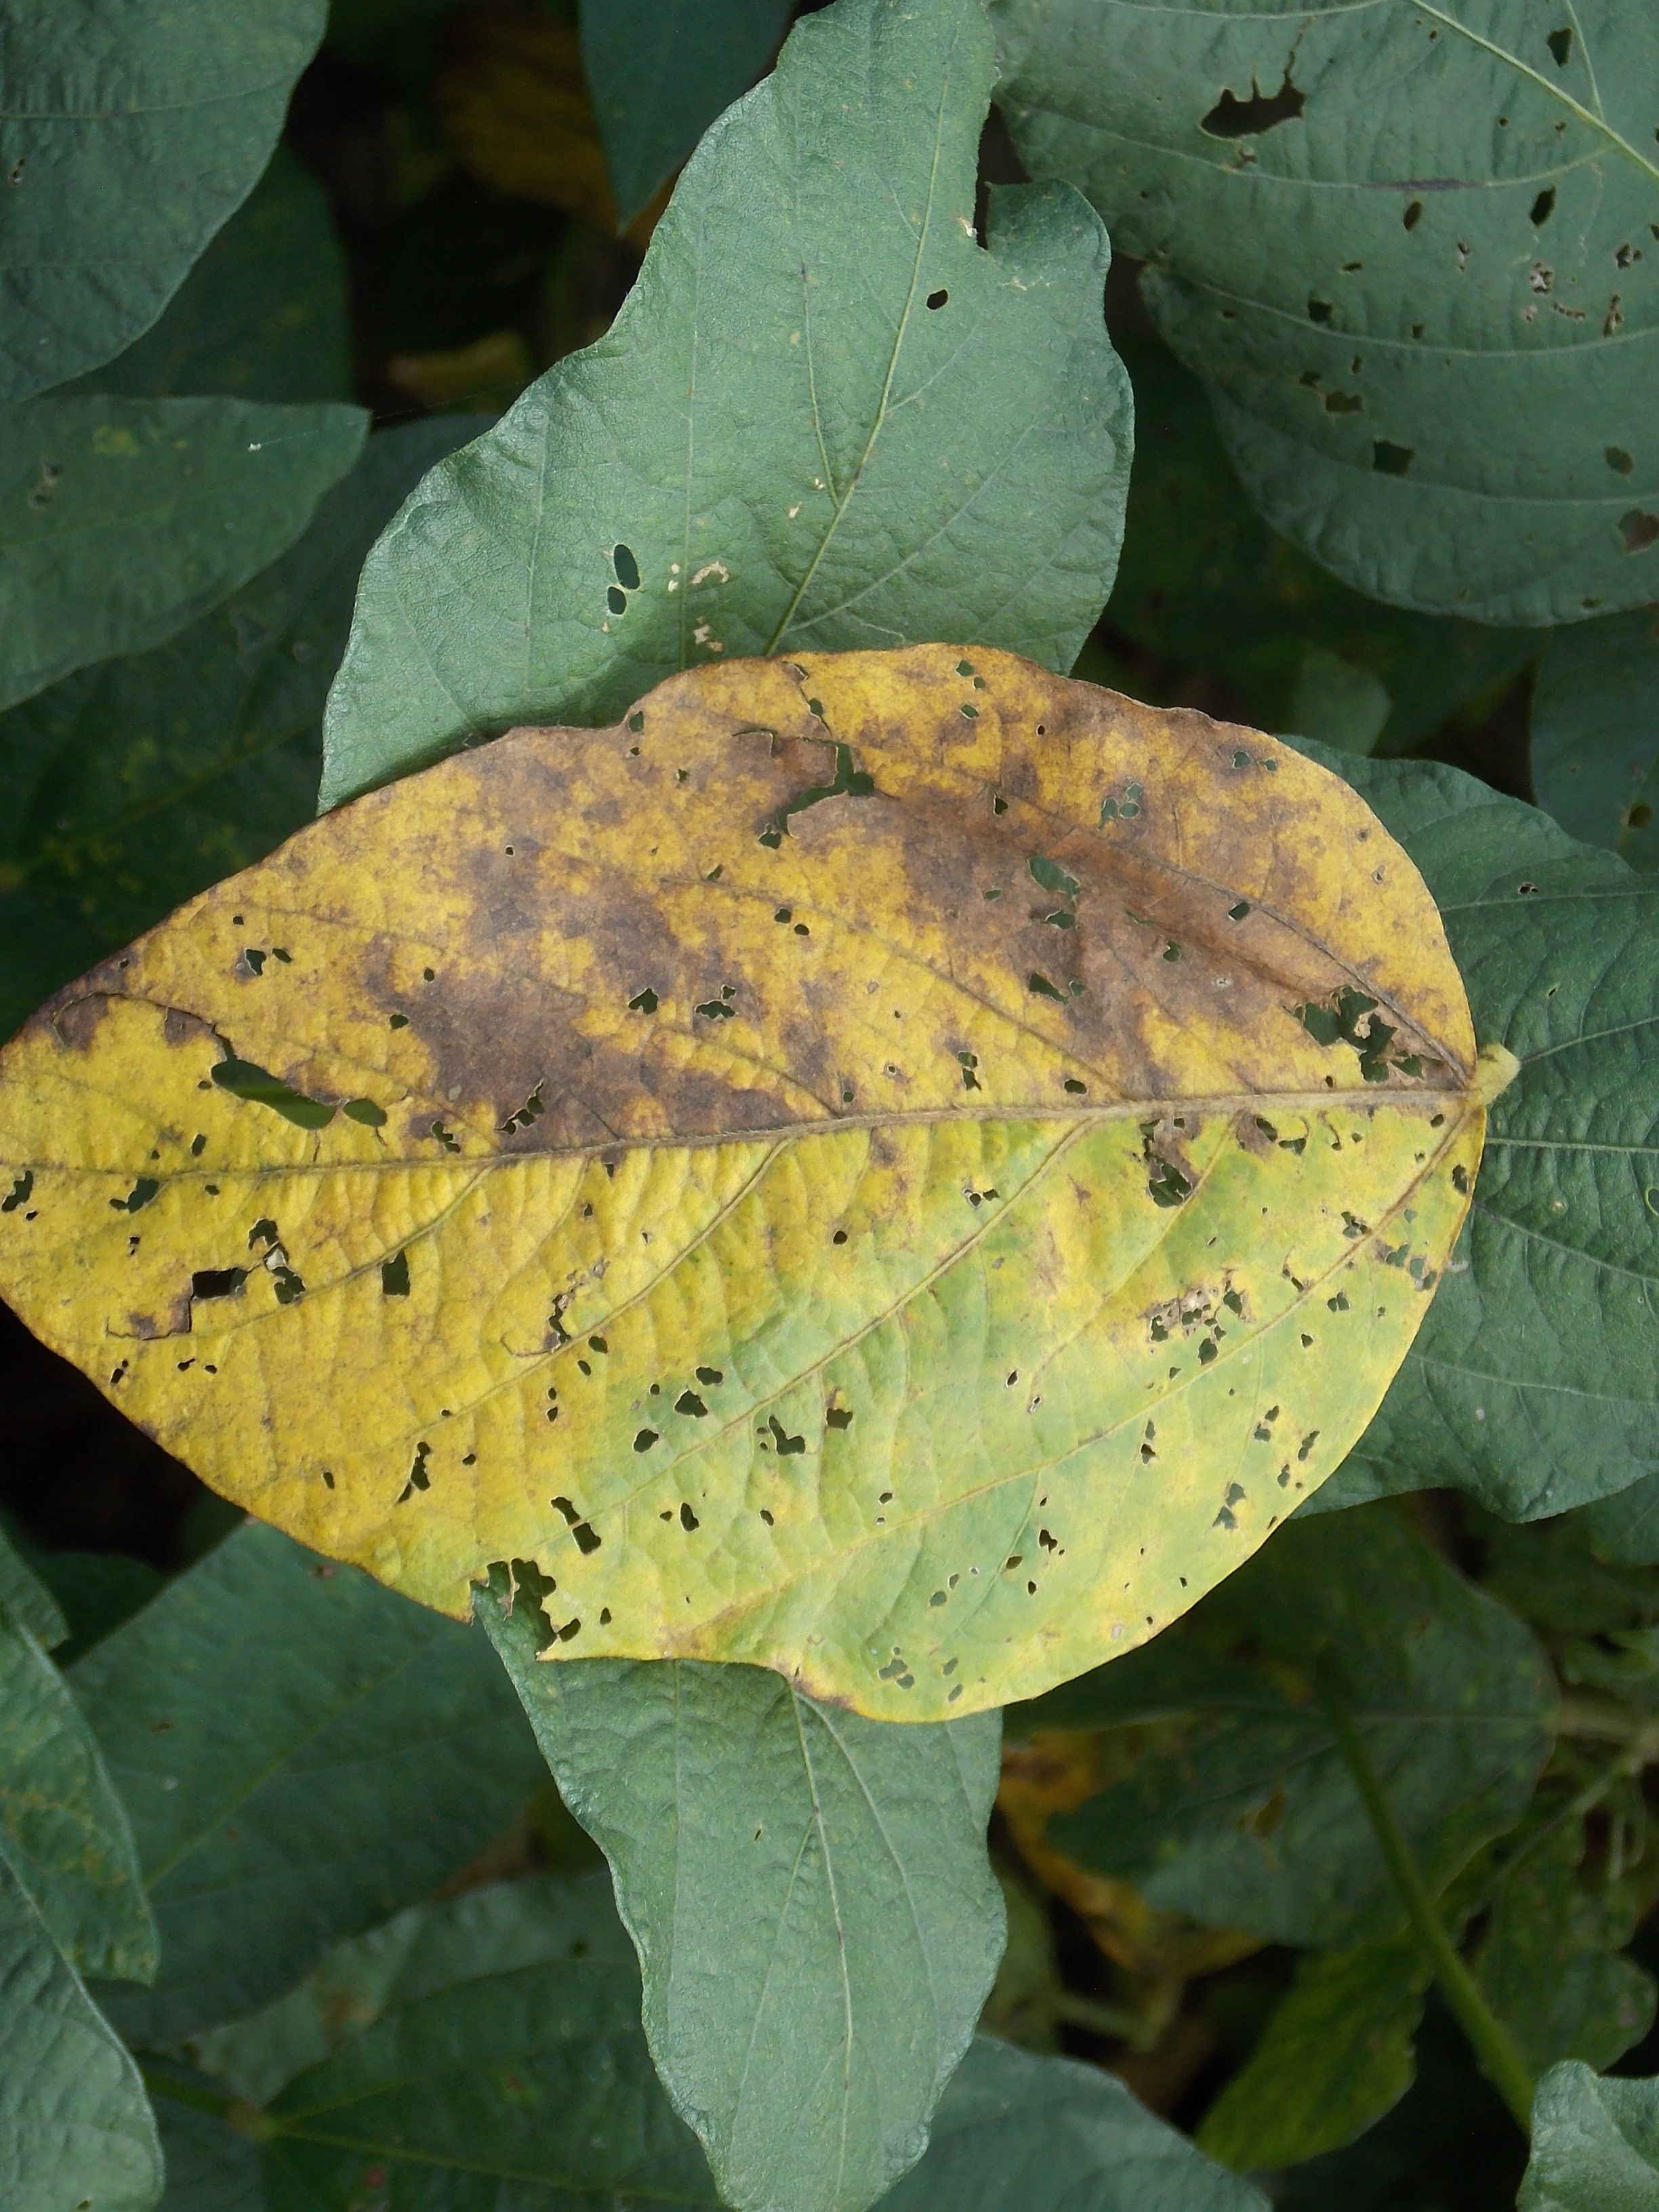
Label: Disease